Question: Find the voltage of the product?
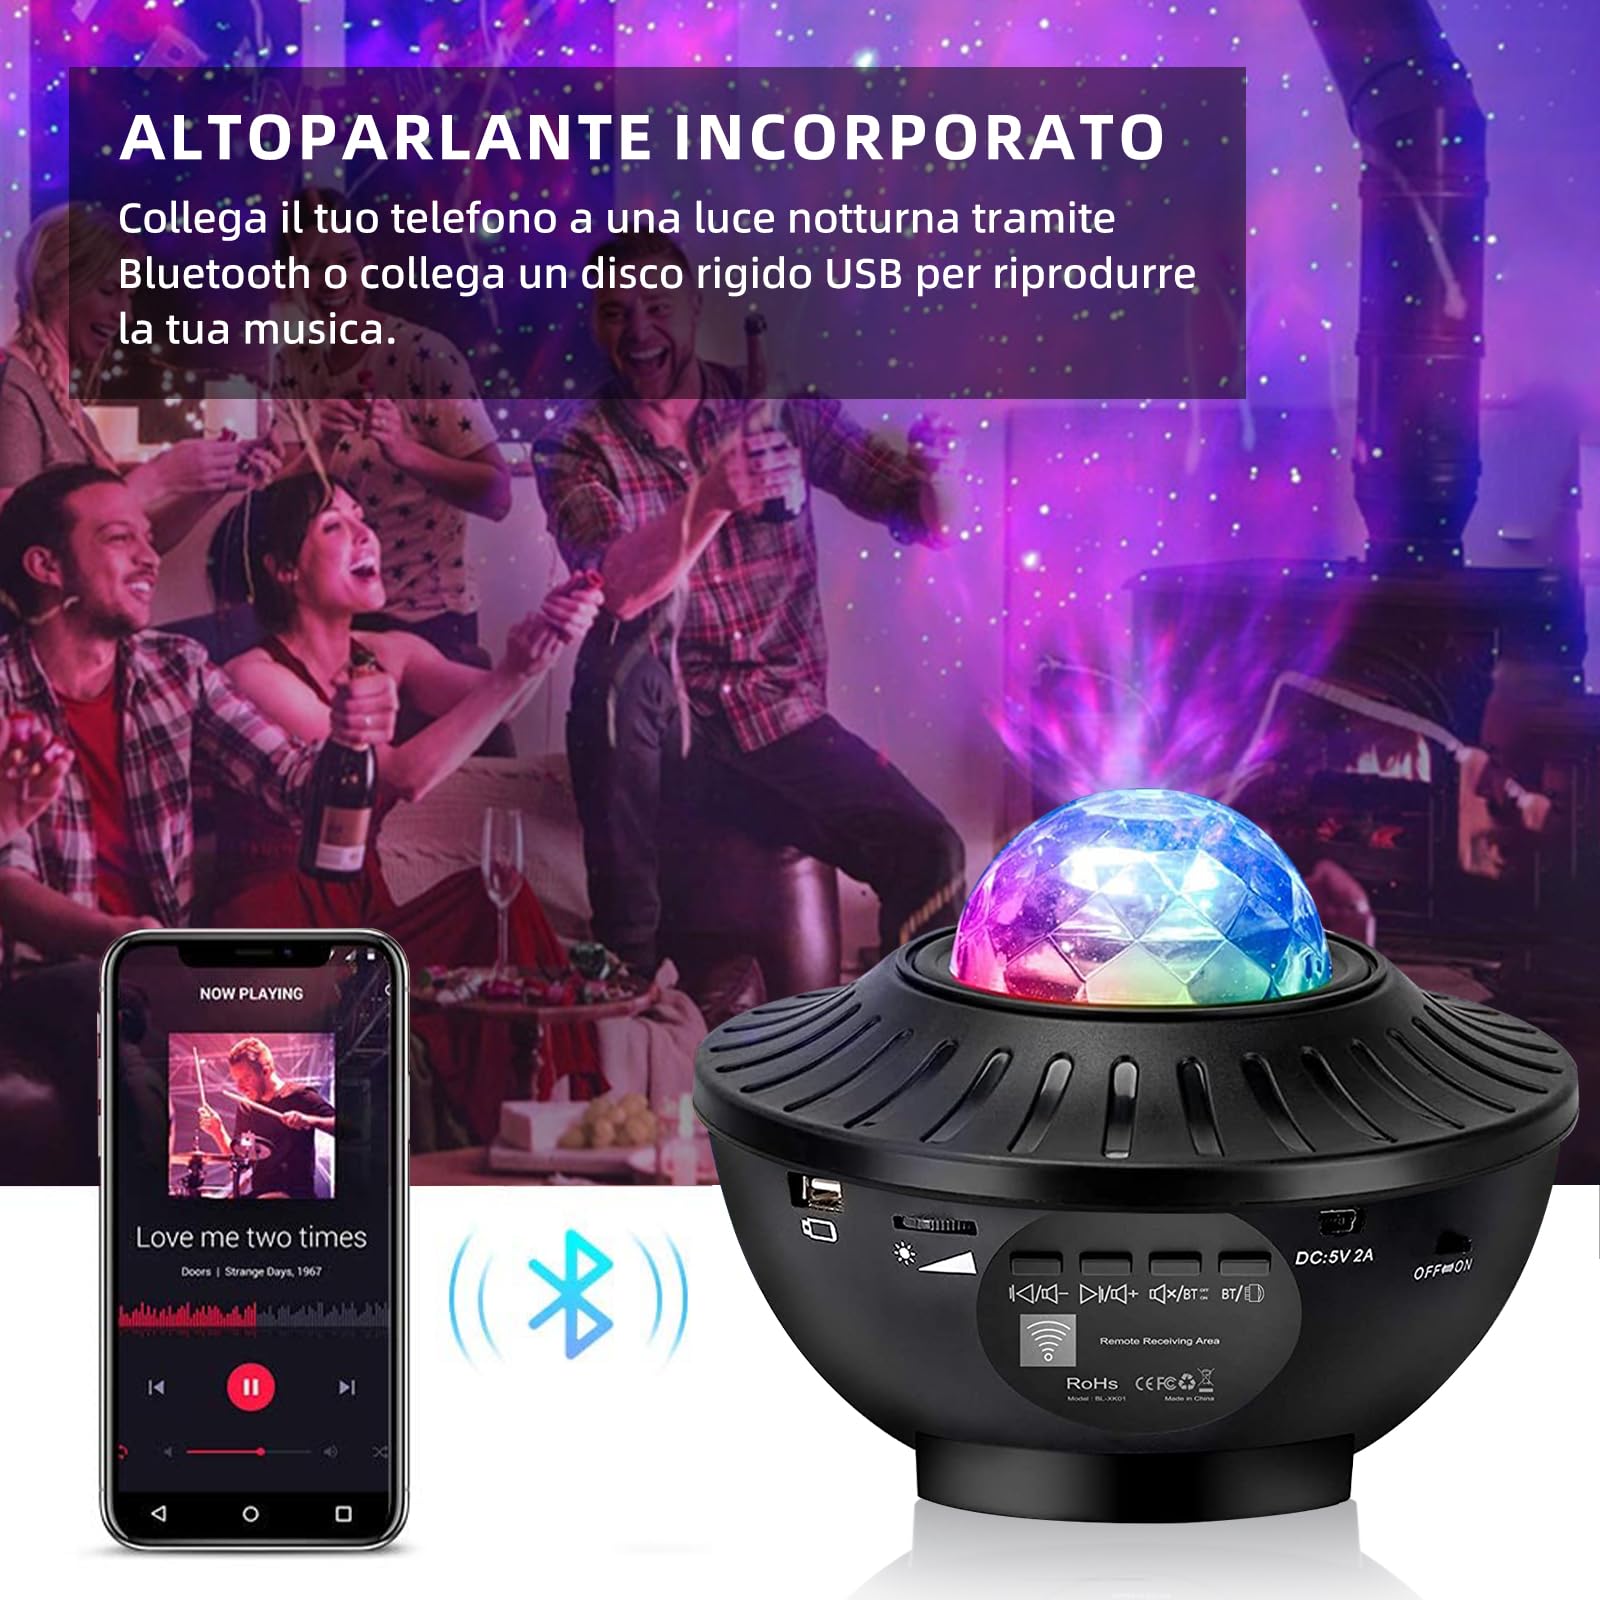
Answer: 5.0 volt